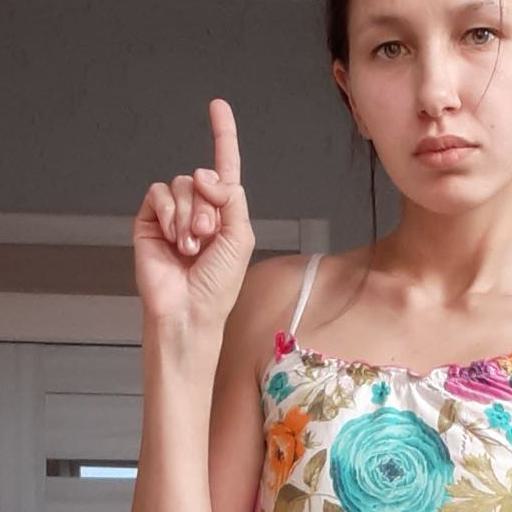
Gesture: one